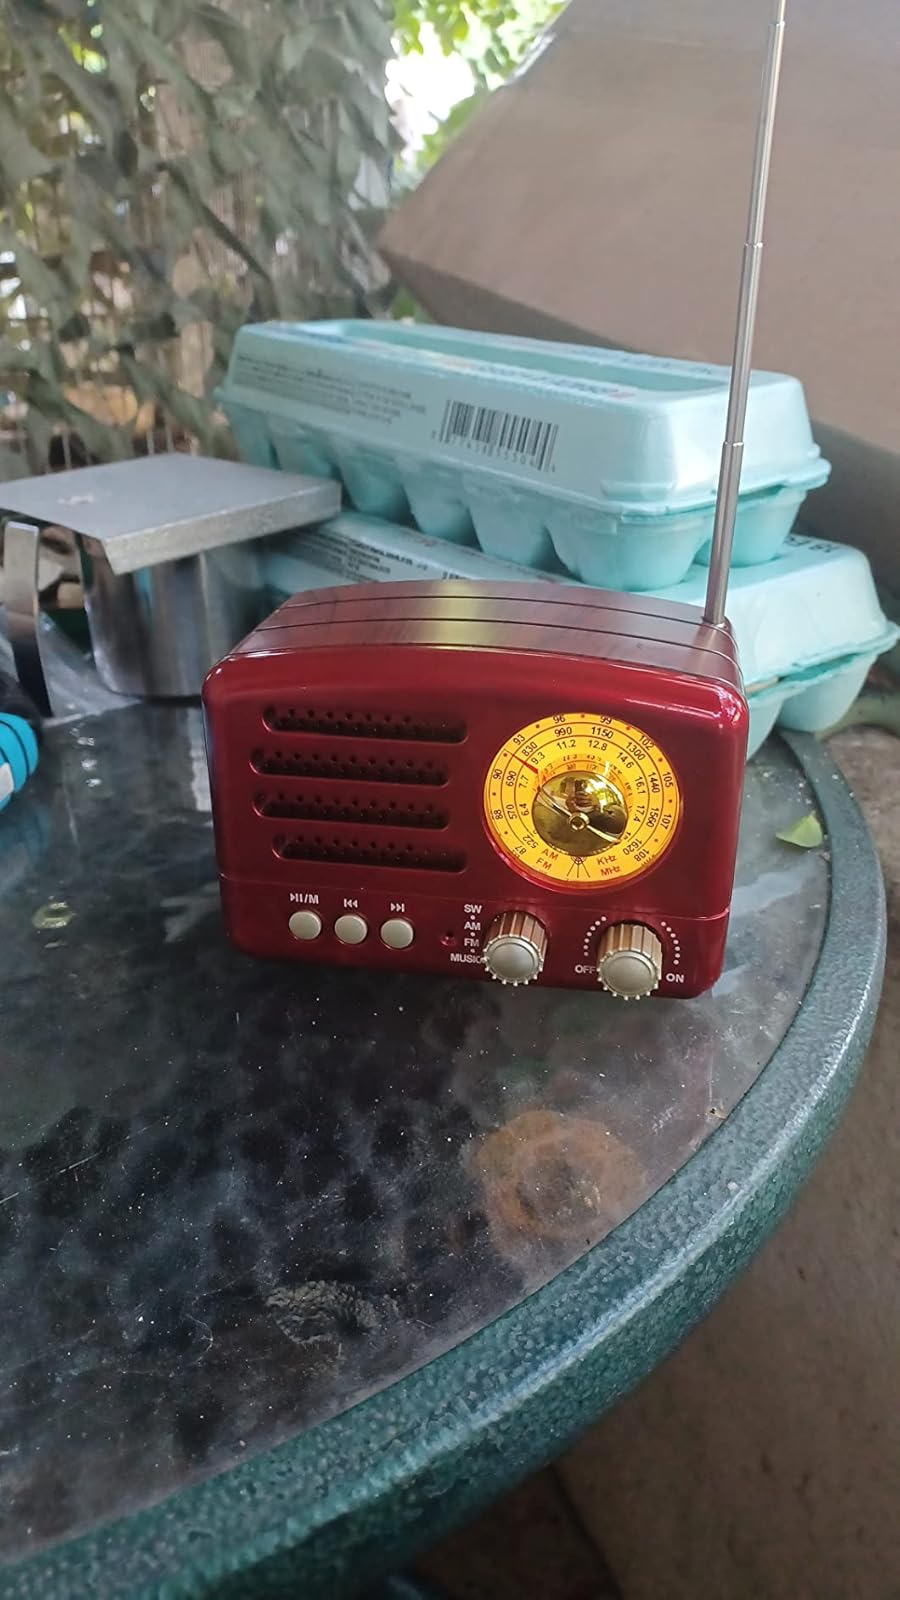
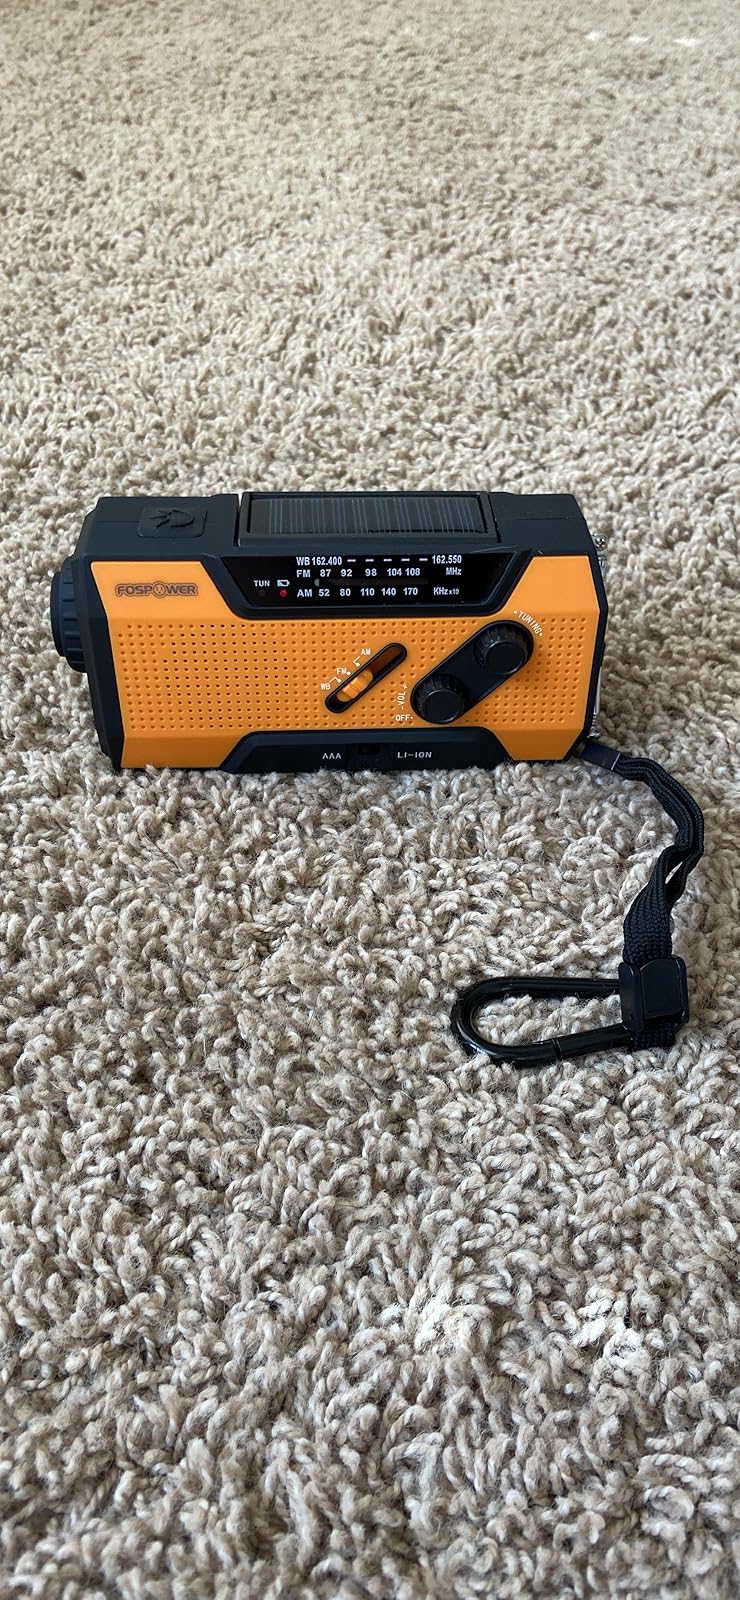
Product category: radio
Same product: no